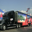
Label: truck